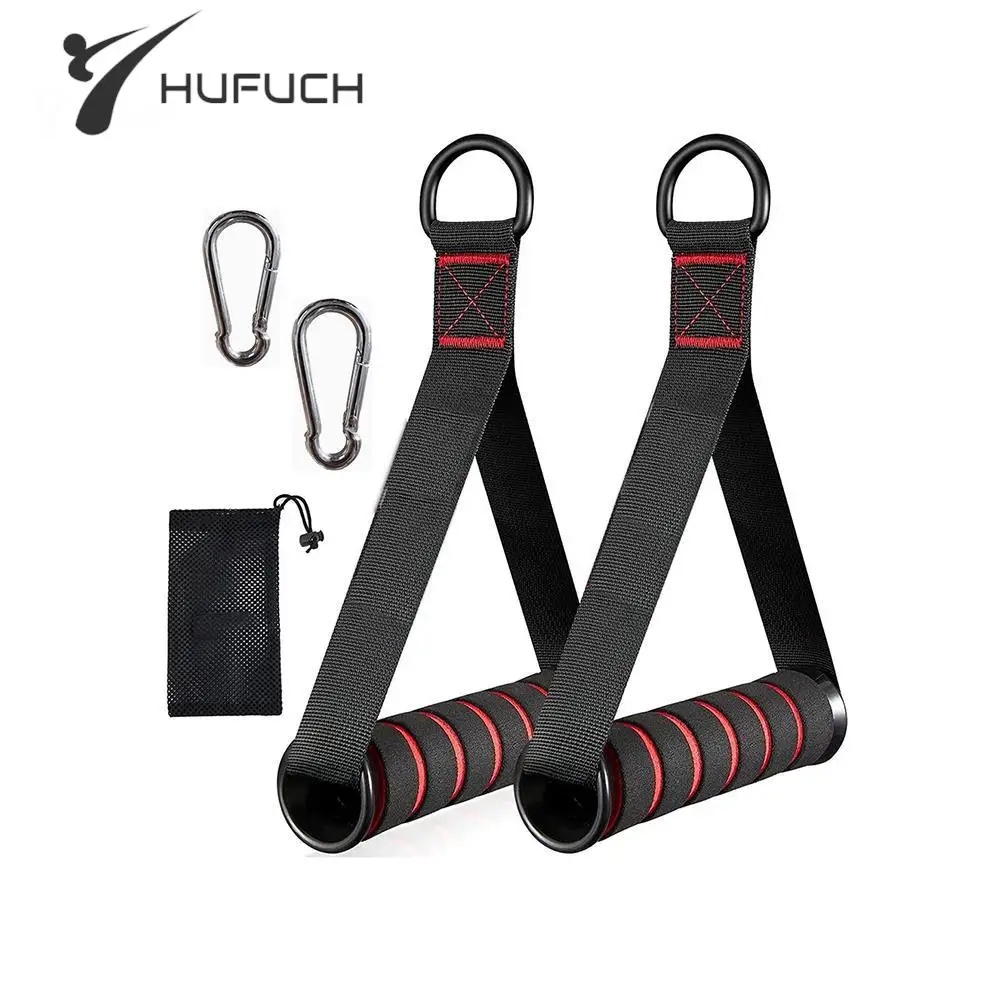
Resistance Bands Handle Bar Attachment Station Fitness Pulley Strap Exercise Home Gym Training Accessories Workout Equipments
SPECIFICATIONS Application : Pull Rope Brand Name : NoEnName_Null Choice : yes Department Name : Unisex Function : ARMS Origin : Mainland China Training Site : Waist,ARMS,Legs,Muscle Relex Apparatus,Waist & Abdomen Exercise,head,Foot,BACK,Hand,Wrist,Hip,Chest,Core,other Type of sports : Strength Training semi_Choice : yes Material: Handle:Foam Feature: 1. GRIP: Our Handles feature comfortable grips with a TPR texture and turtle shell pattern for non-slip effect, so that you safely keep your grip during exercise! 2. VERSATILE EXERCISE MACHINE ATTACHMENT:Can be used with resistance bands, home gyms, cable machines, pilates reformers, functional training equipment, chair gym, cable crossover machine, and smith machines. 3. EASY TO CLEAN:Ultra secure Foam grips. Package included: 2x Handles,2x gourd hooks，1×bag
Brand: FitFlex
Category: Sporting Goods > Fitness & General Exercise Equipment > Suspension Trainers > Suspension Handles & Straps > Suspension Handles